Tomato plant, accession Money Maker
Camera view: horizontal (90 deg, fisheye); turntable rotation: 90 degrees
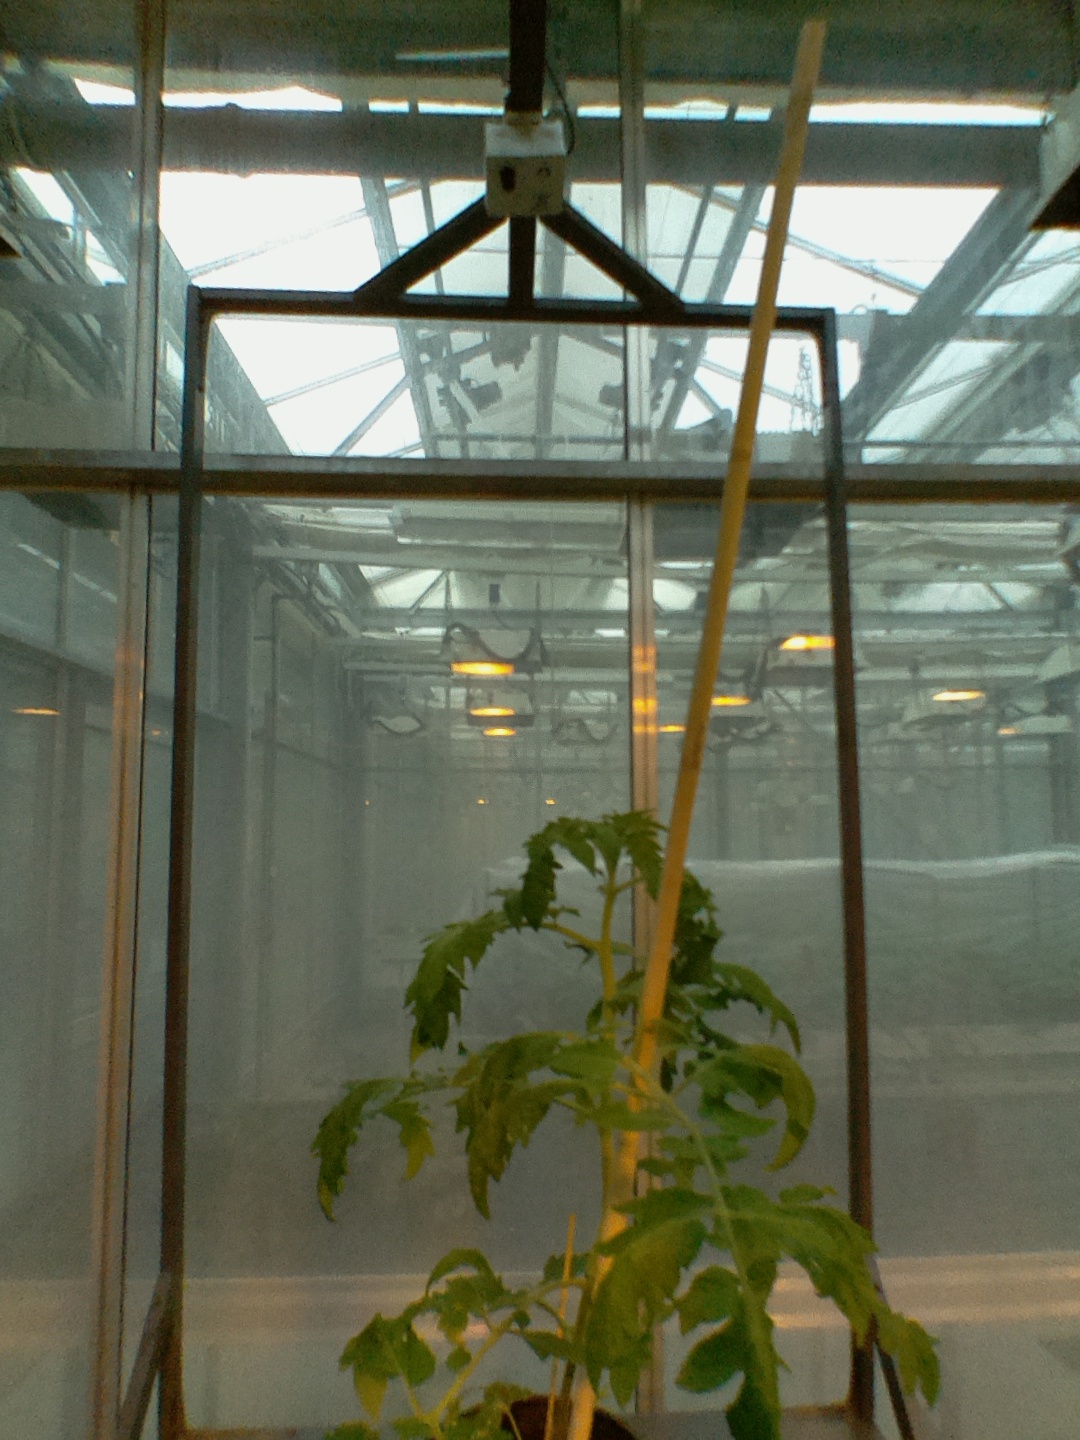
BBCH growth stage 51: First inflorence visible, visible closed flower bud